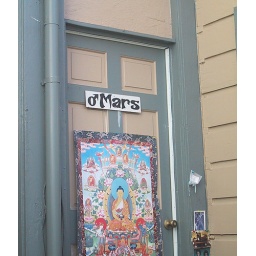
Black Rock City 2004 street sign on a door in San Francisco.